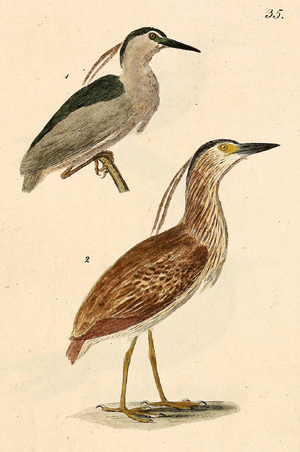
Le baron Friedrich Heinrich von Kittlitz est un naturaliste, ornithologue, peintre naturaliste et explorateur allemand, né le 16 février 1799 à Breslau et mort le 10 avril 1874 à Mayence.